DB13W3

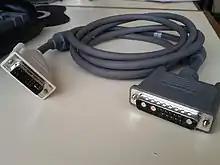
DVI-A to DB13W3 cable

The 13W3 connector can be converted into a standard VGA connector or DVI-A using commonly available cables and adapters. This allows multisync monitors, which became prevalent in personal computing in the late 1980s, to be used with these workstations as long as they are sync-on-green compatible. Likewise, later-generation Sun monitors, which began supporting multisync in 1998, can be connected via similar cables to personal computers.